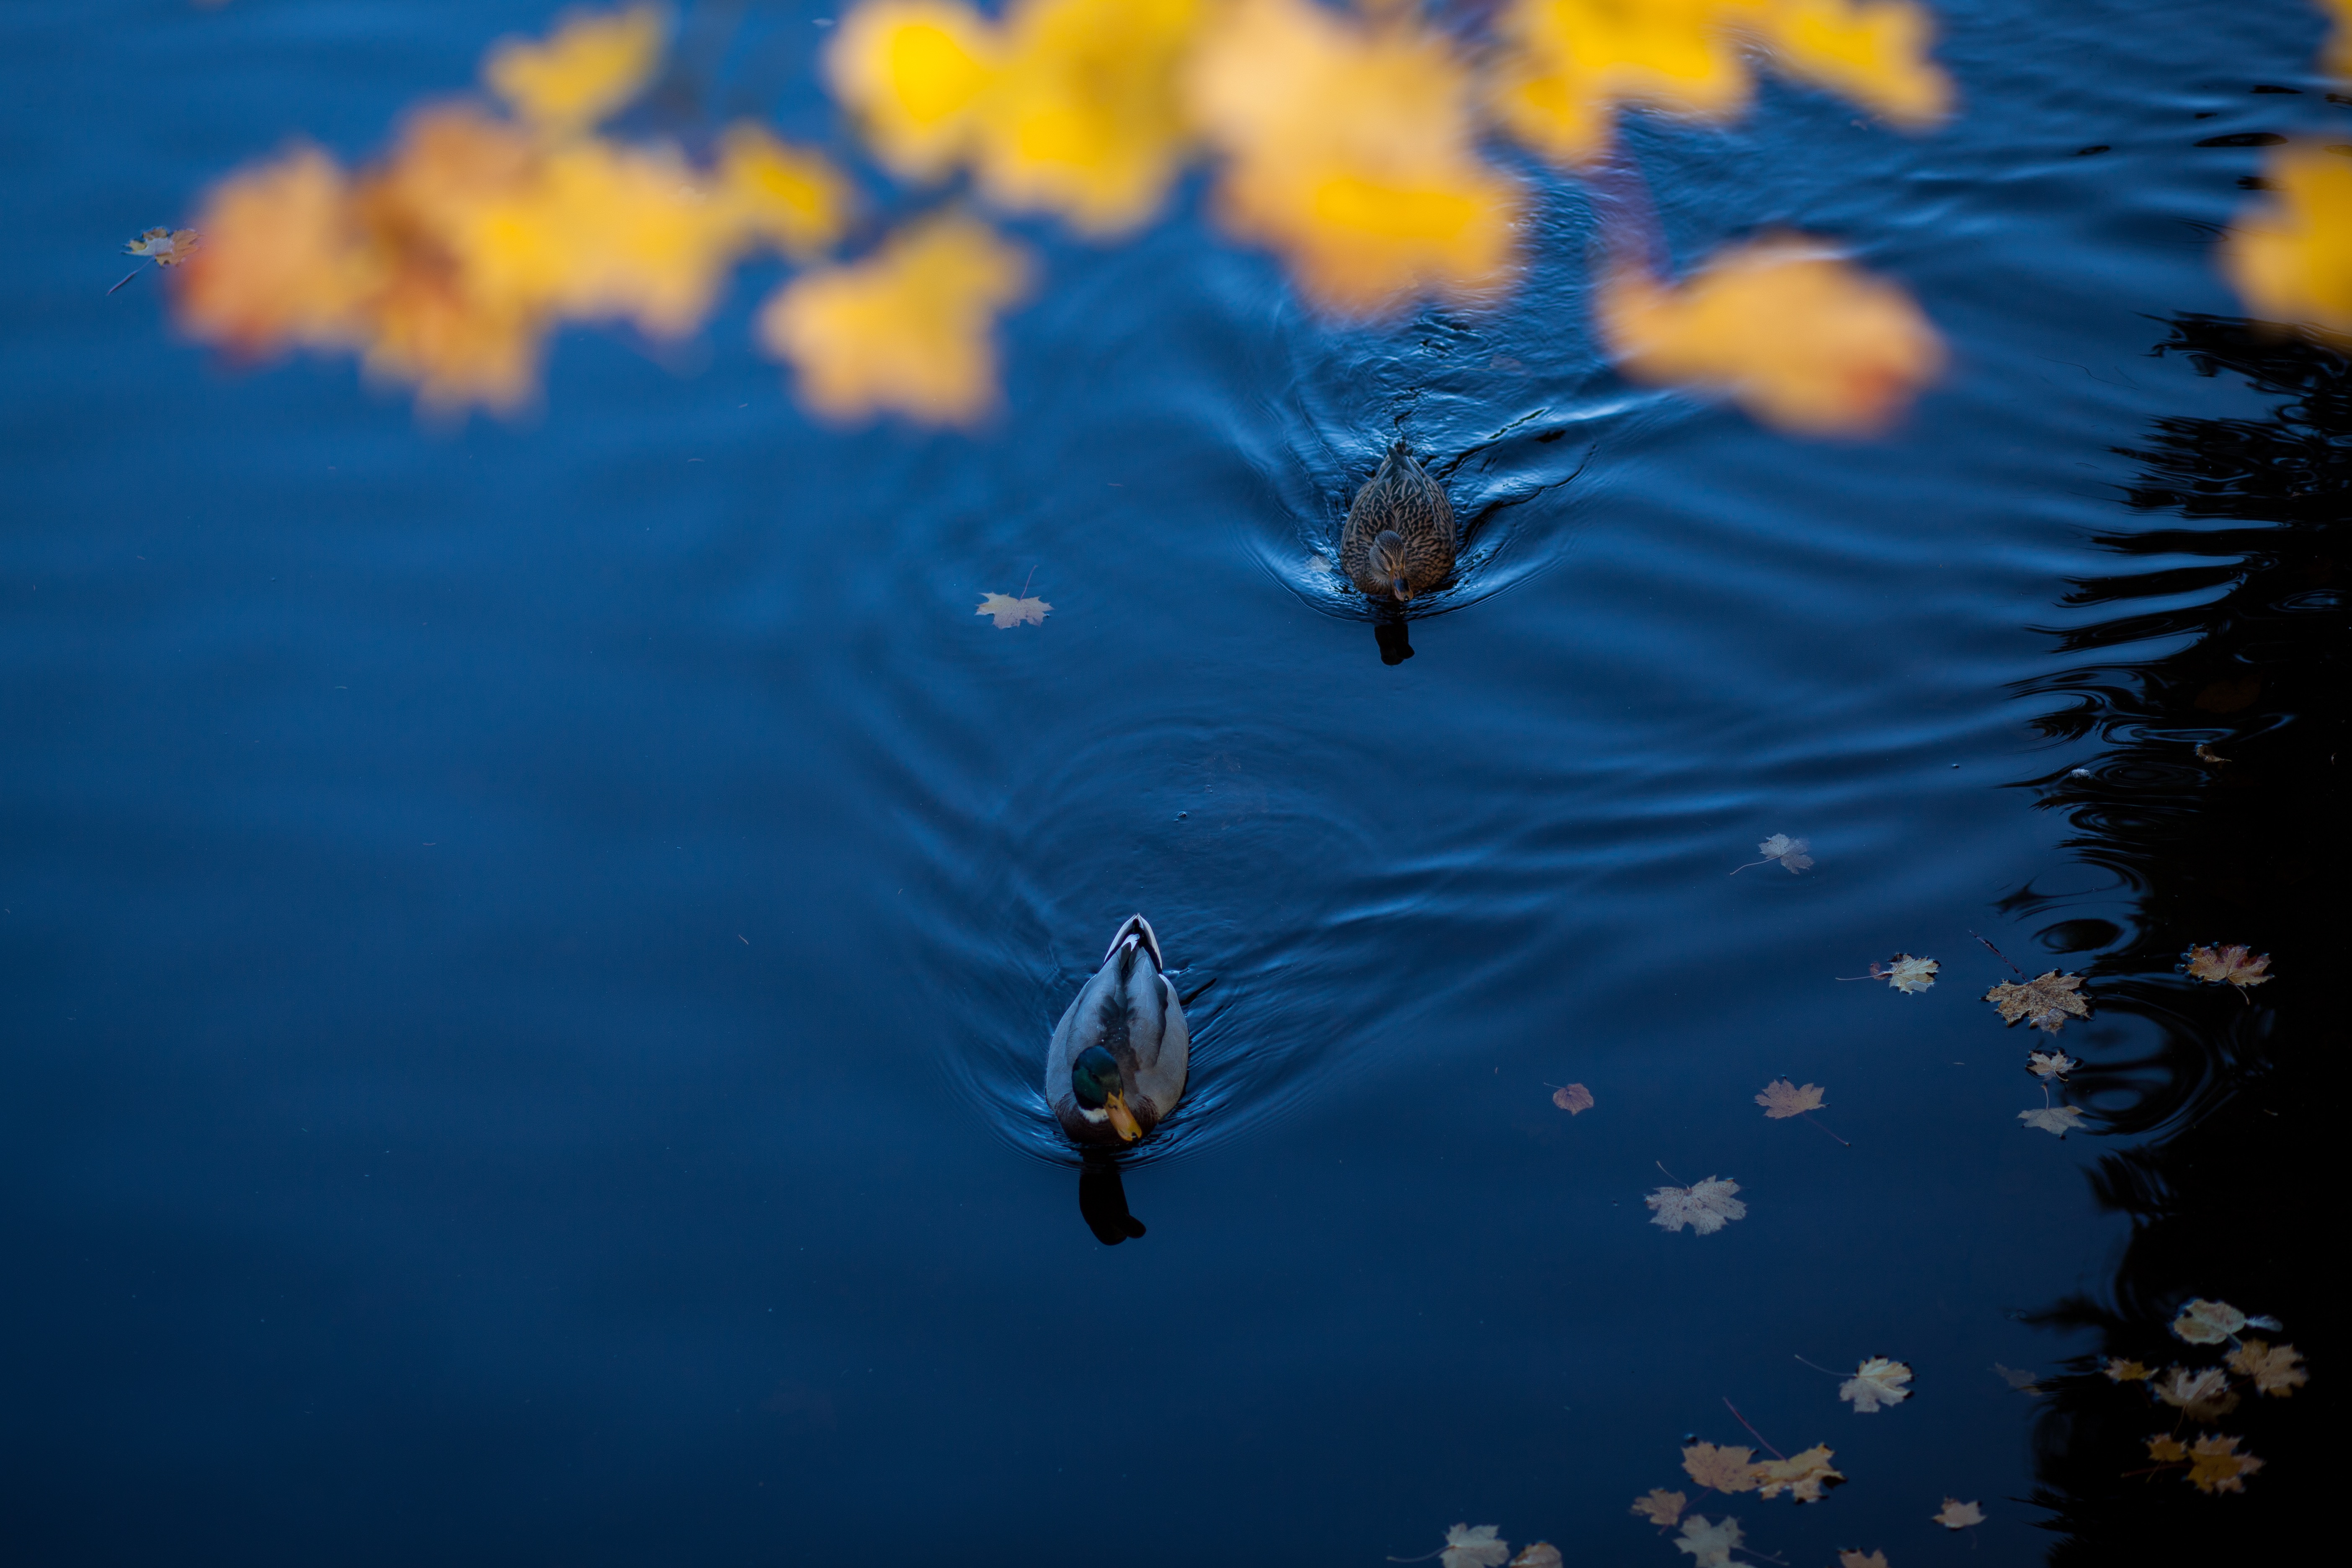
water, nature, bird, wing, sunlight, leaf, flower, reflection, fauna, duck, water bird, macro photography